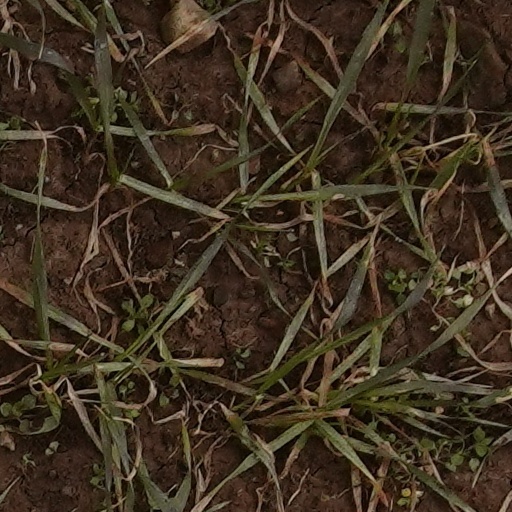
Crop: wheat